Latin American literature

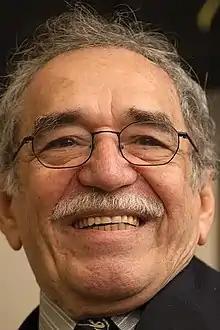
Gabriel García Márquez, one of the most renowned Latin American writers

Latin American literature consists of the oral and written literature of Latin America in several languages, particularly in Spanish, Portuguese, and the indigenous languages of Latin America. Latin American literature rose to particular prominence globally during the second half of the 20th century, largely due to the international success of the style known as magical realism. As such, the region's literature is often associated solely with this style, with the 20th century literary movement known as Latin American Boom, and with its most famous exponent, Gabriel García Márquez. Latin American literature has a rich and complex tradition of literary production that dates back many centuries.